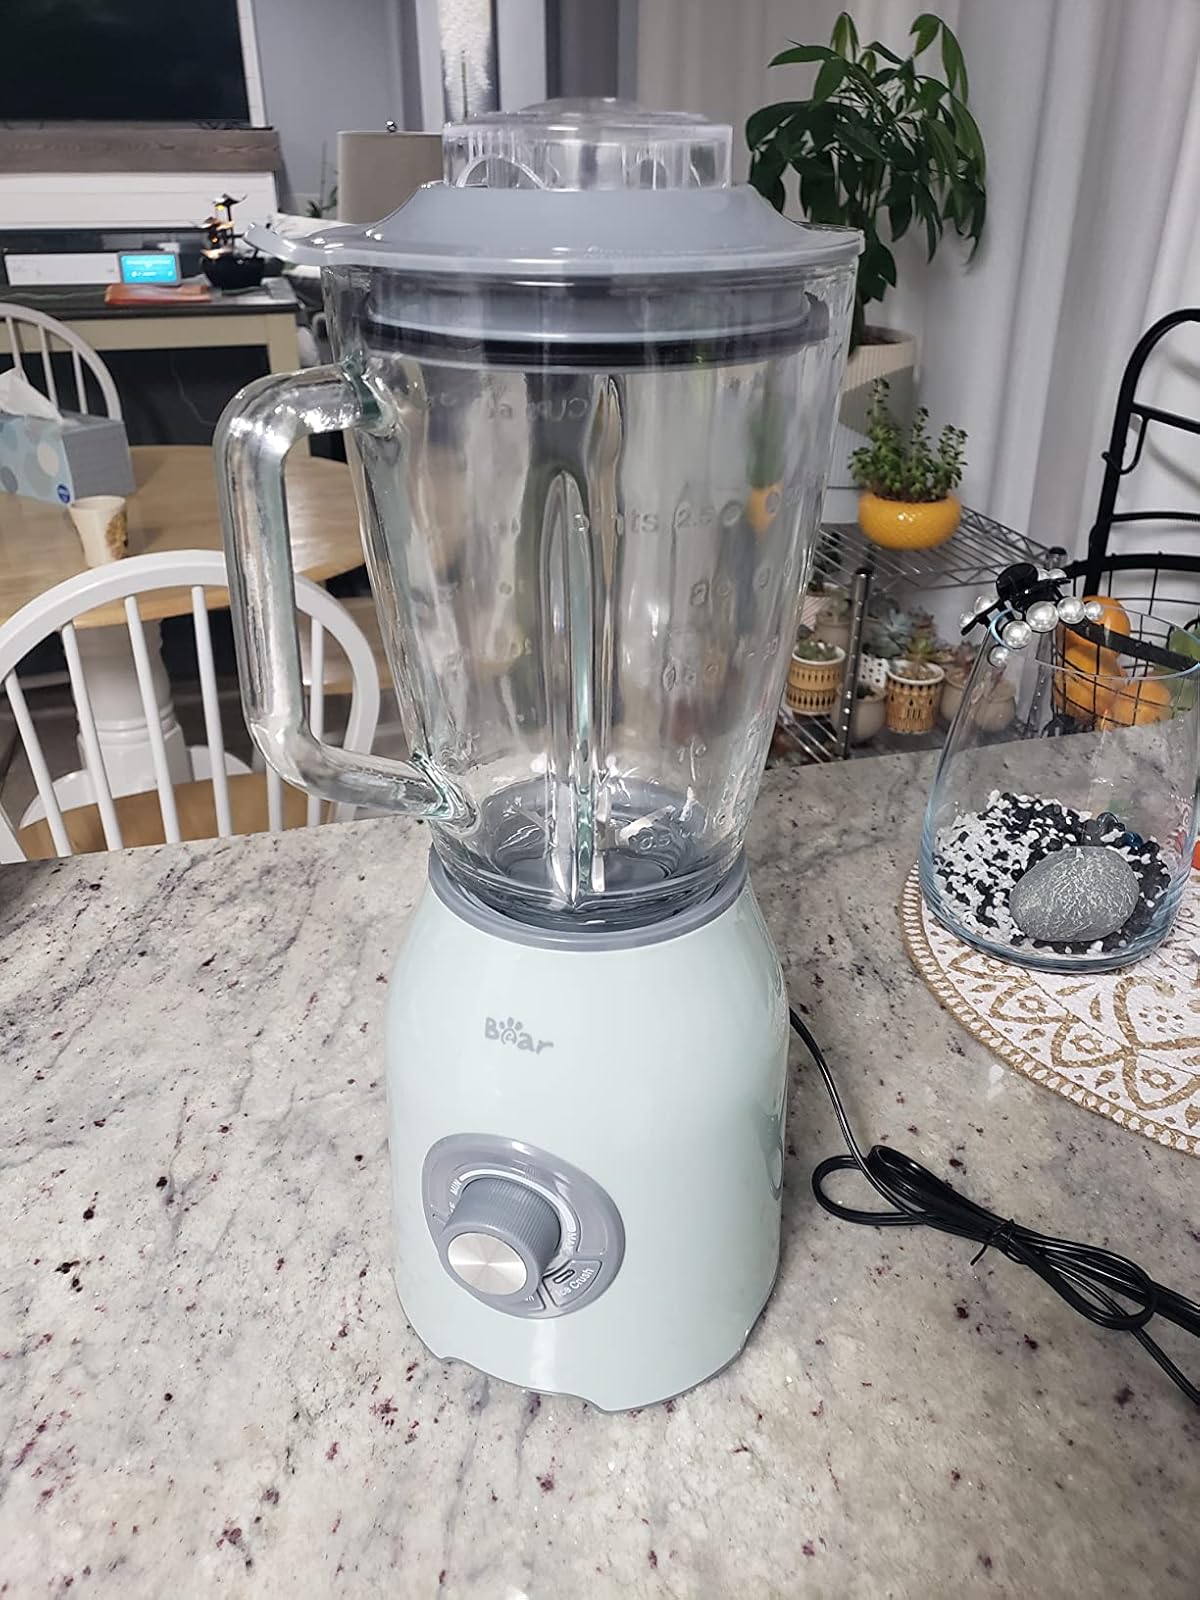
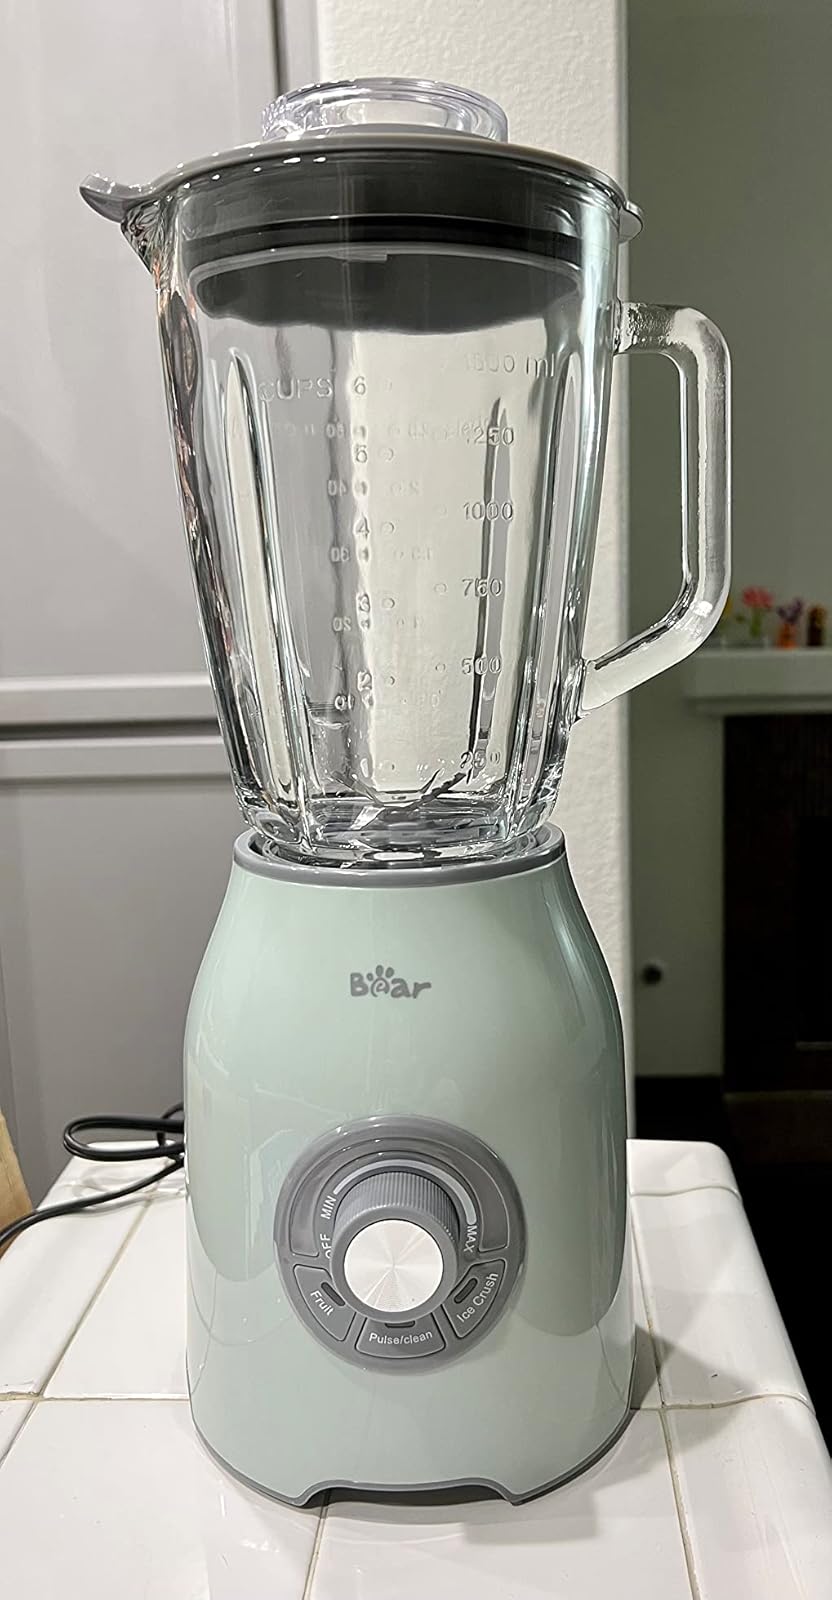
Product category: items_blender
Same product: yes